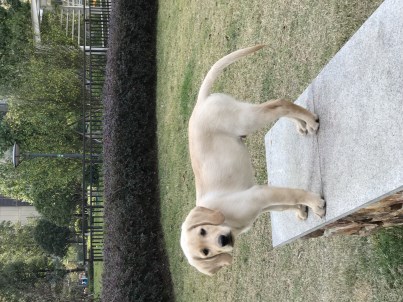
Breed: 3580-n000122-Labrador_retriever